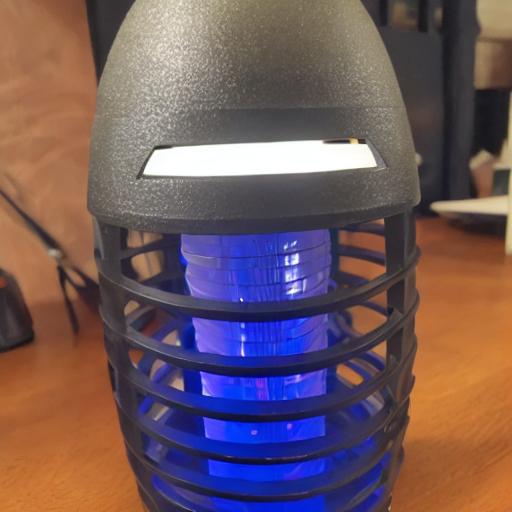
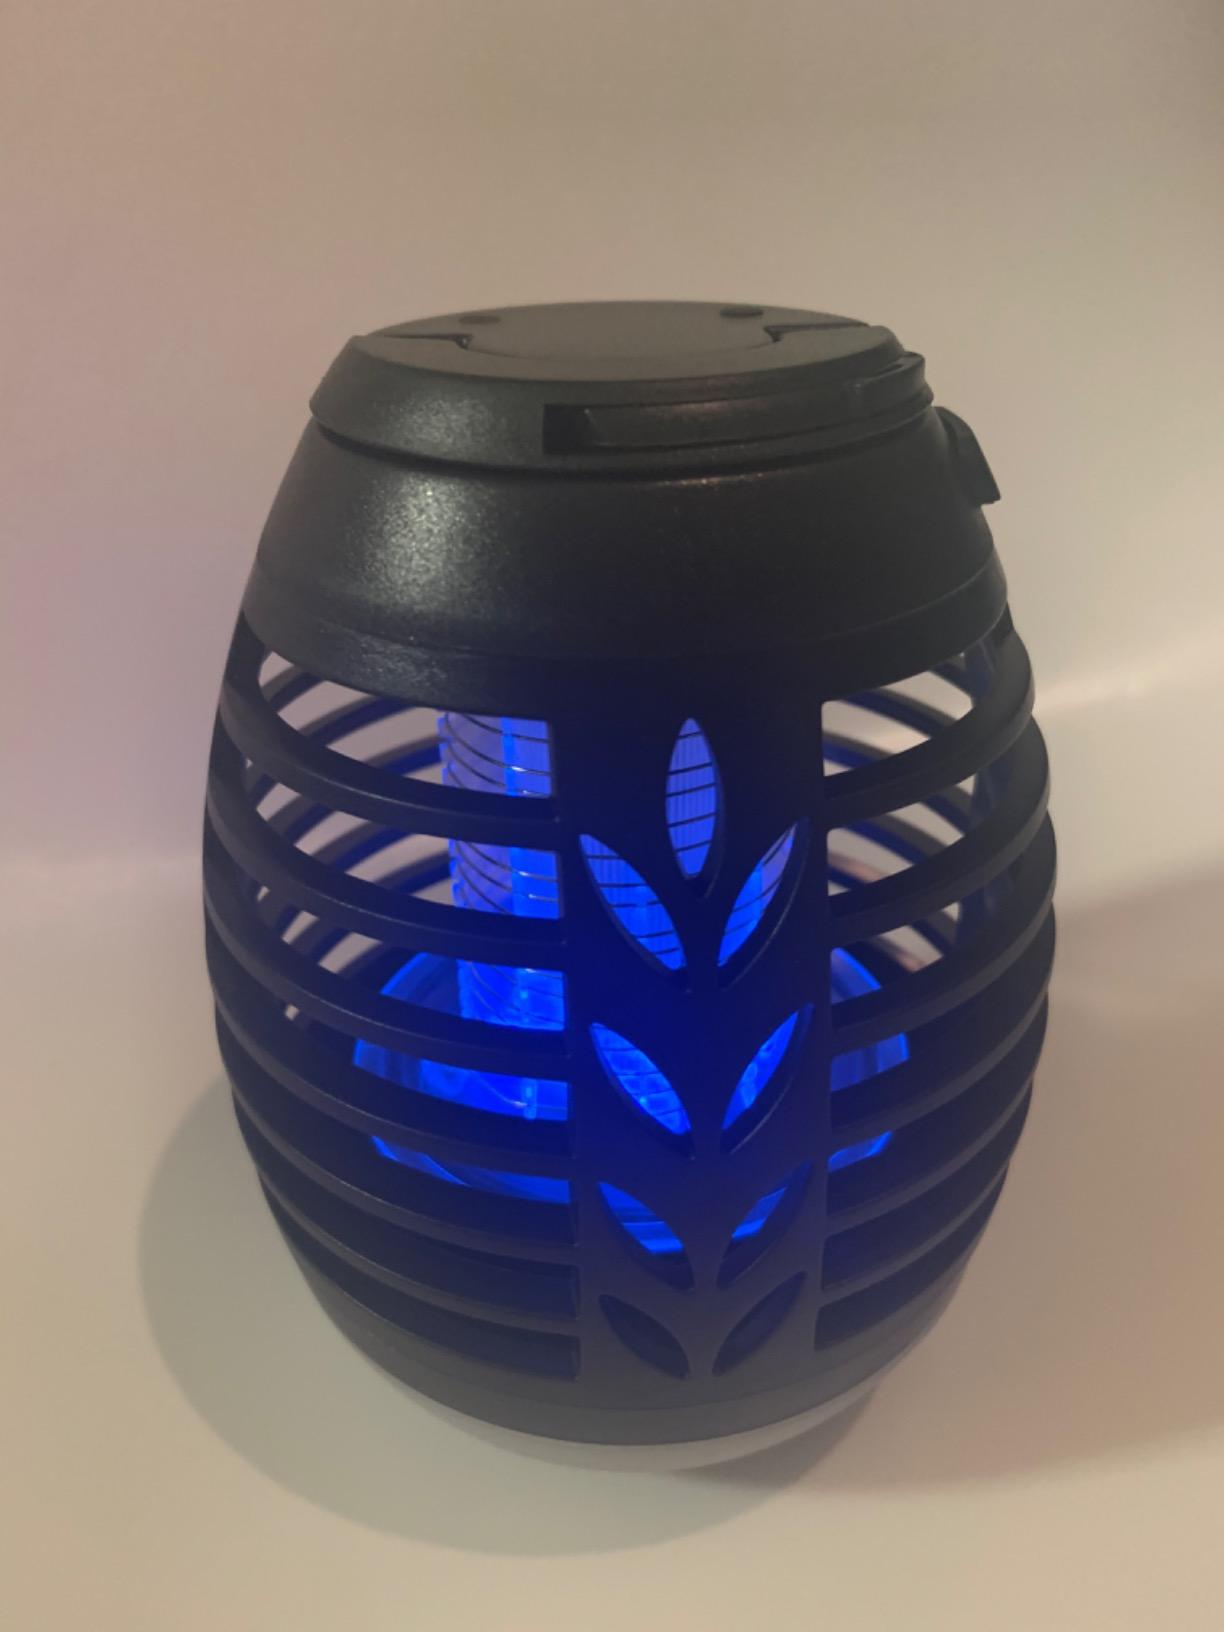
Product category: lantern
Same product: no